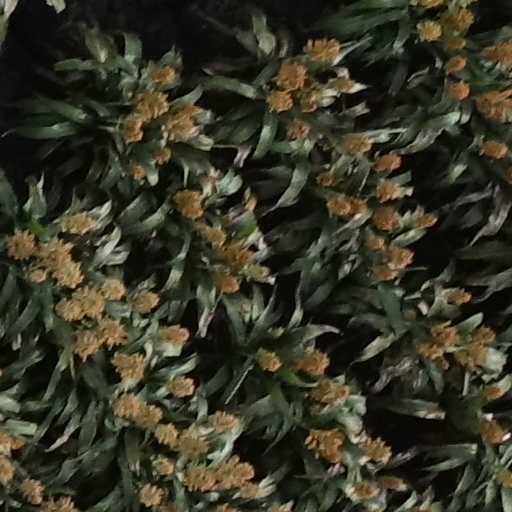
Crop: sorghum